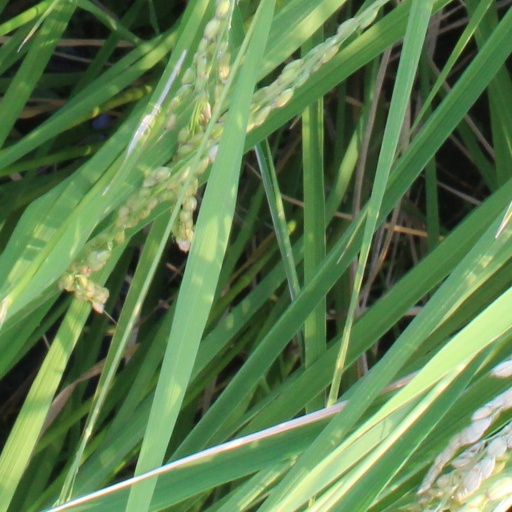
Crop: rice